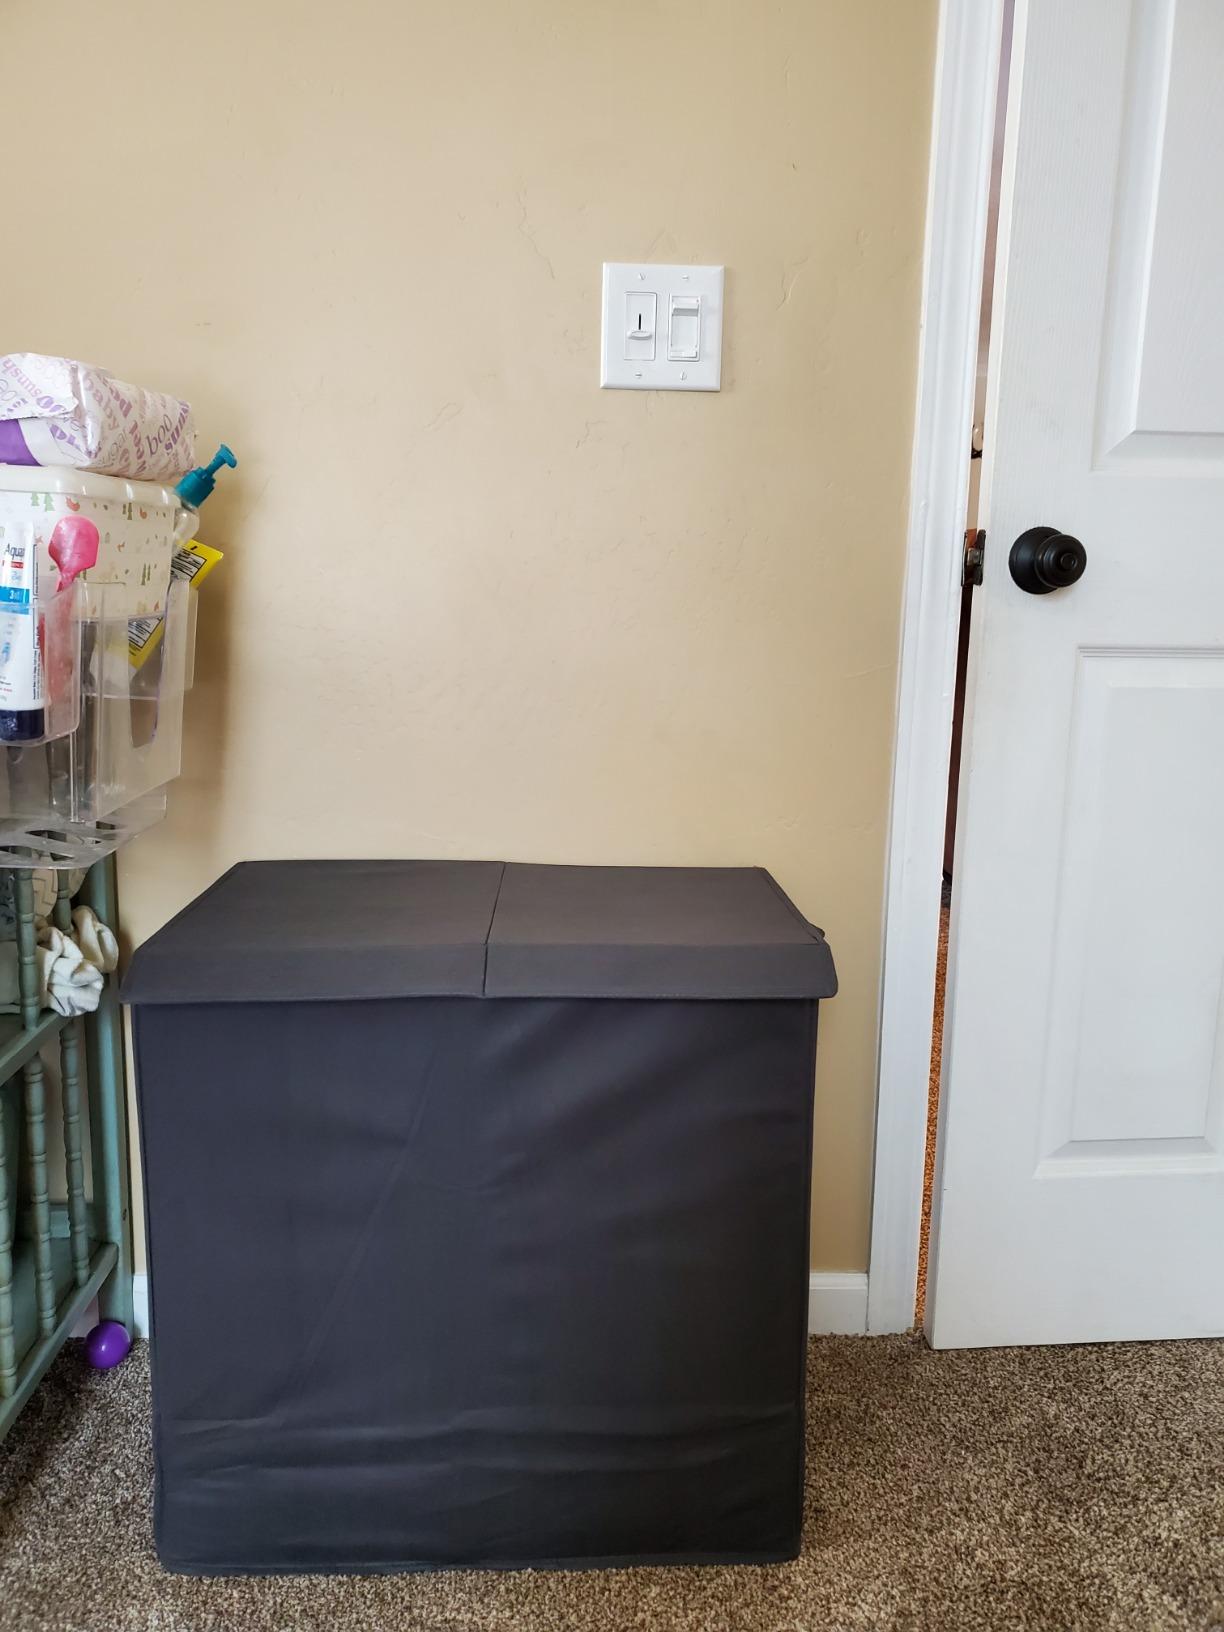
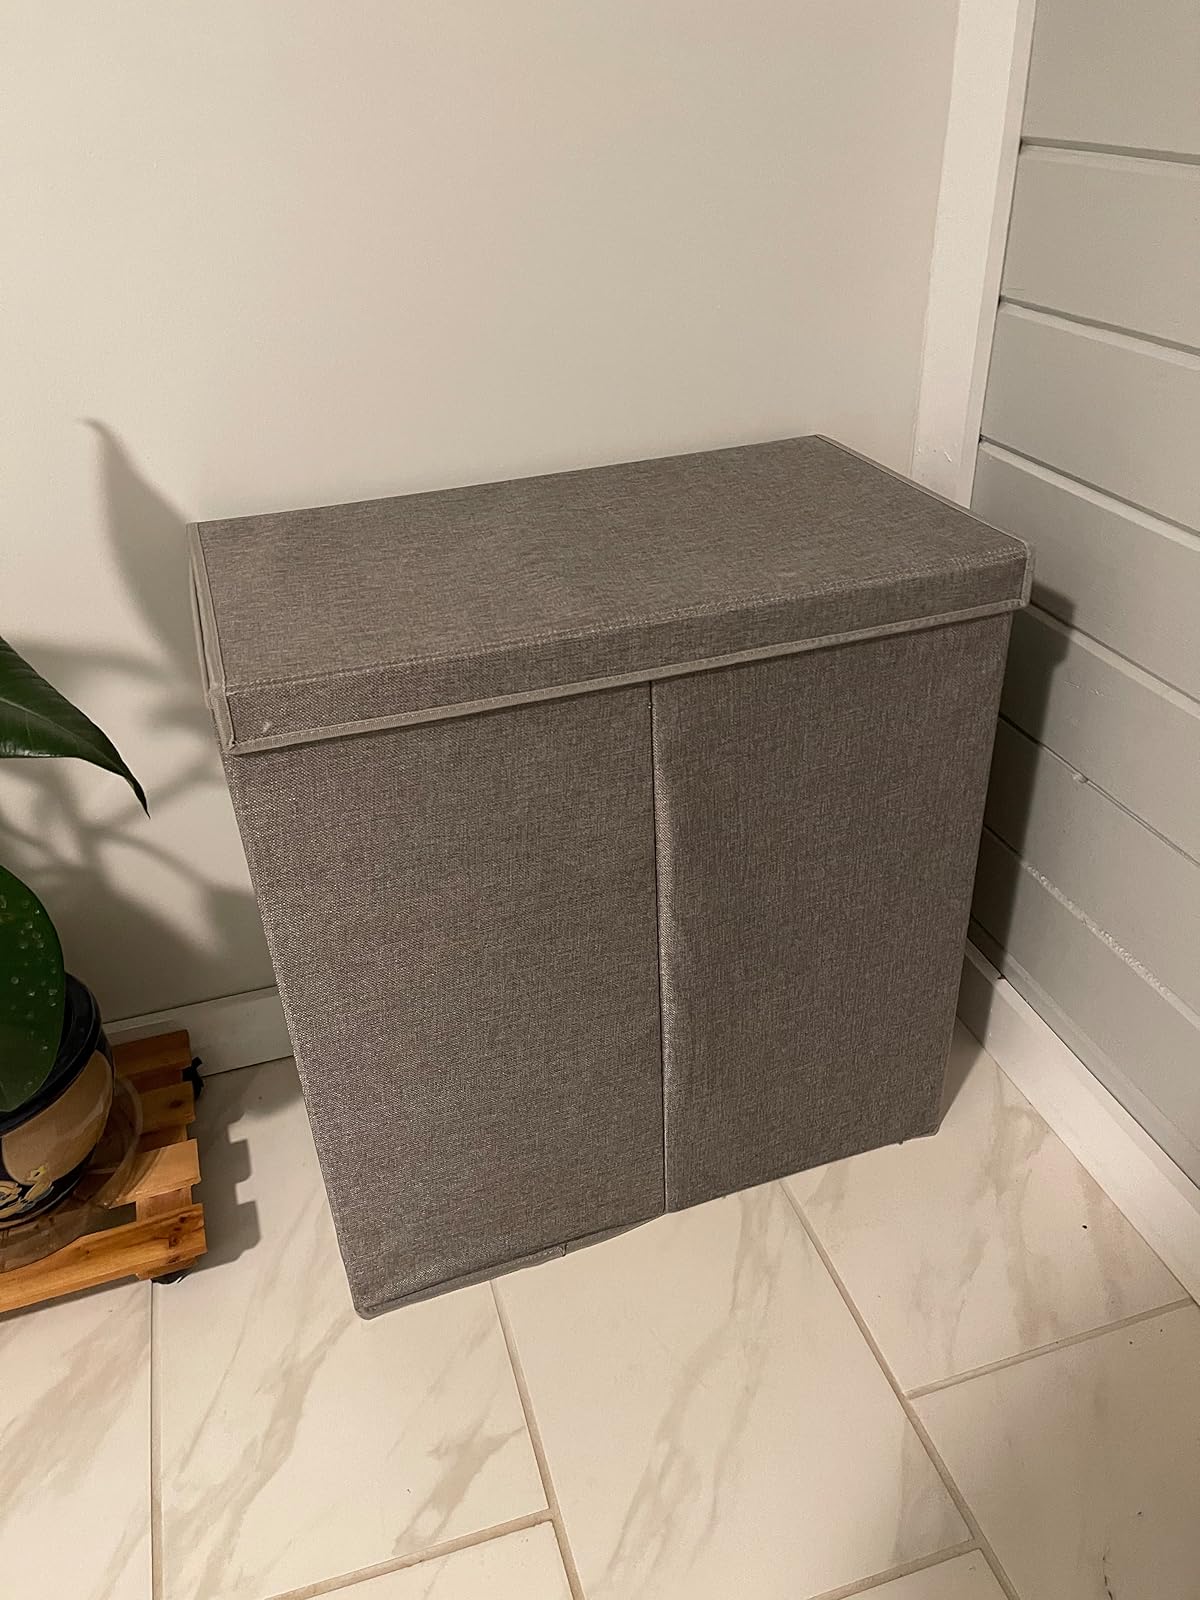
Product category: items_hamper
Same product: yes